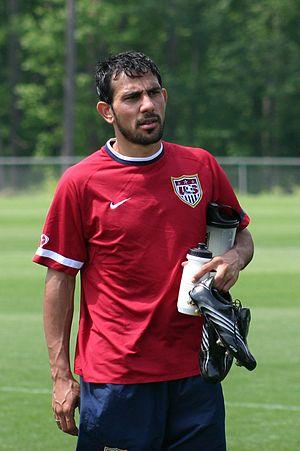
Pablo Mastroeni est un entraîneur et un joueur de football international américain né le 29 août 1976 à Mendoza en Argentine. Il a été l’entraîneur des Rapids du Colorado en MLS après y avoir joué durant l'essentiel de sa carrière en tant que milieu défensif. Il a également disputé 65 matchs avec la sélection nationale américaine.